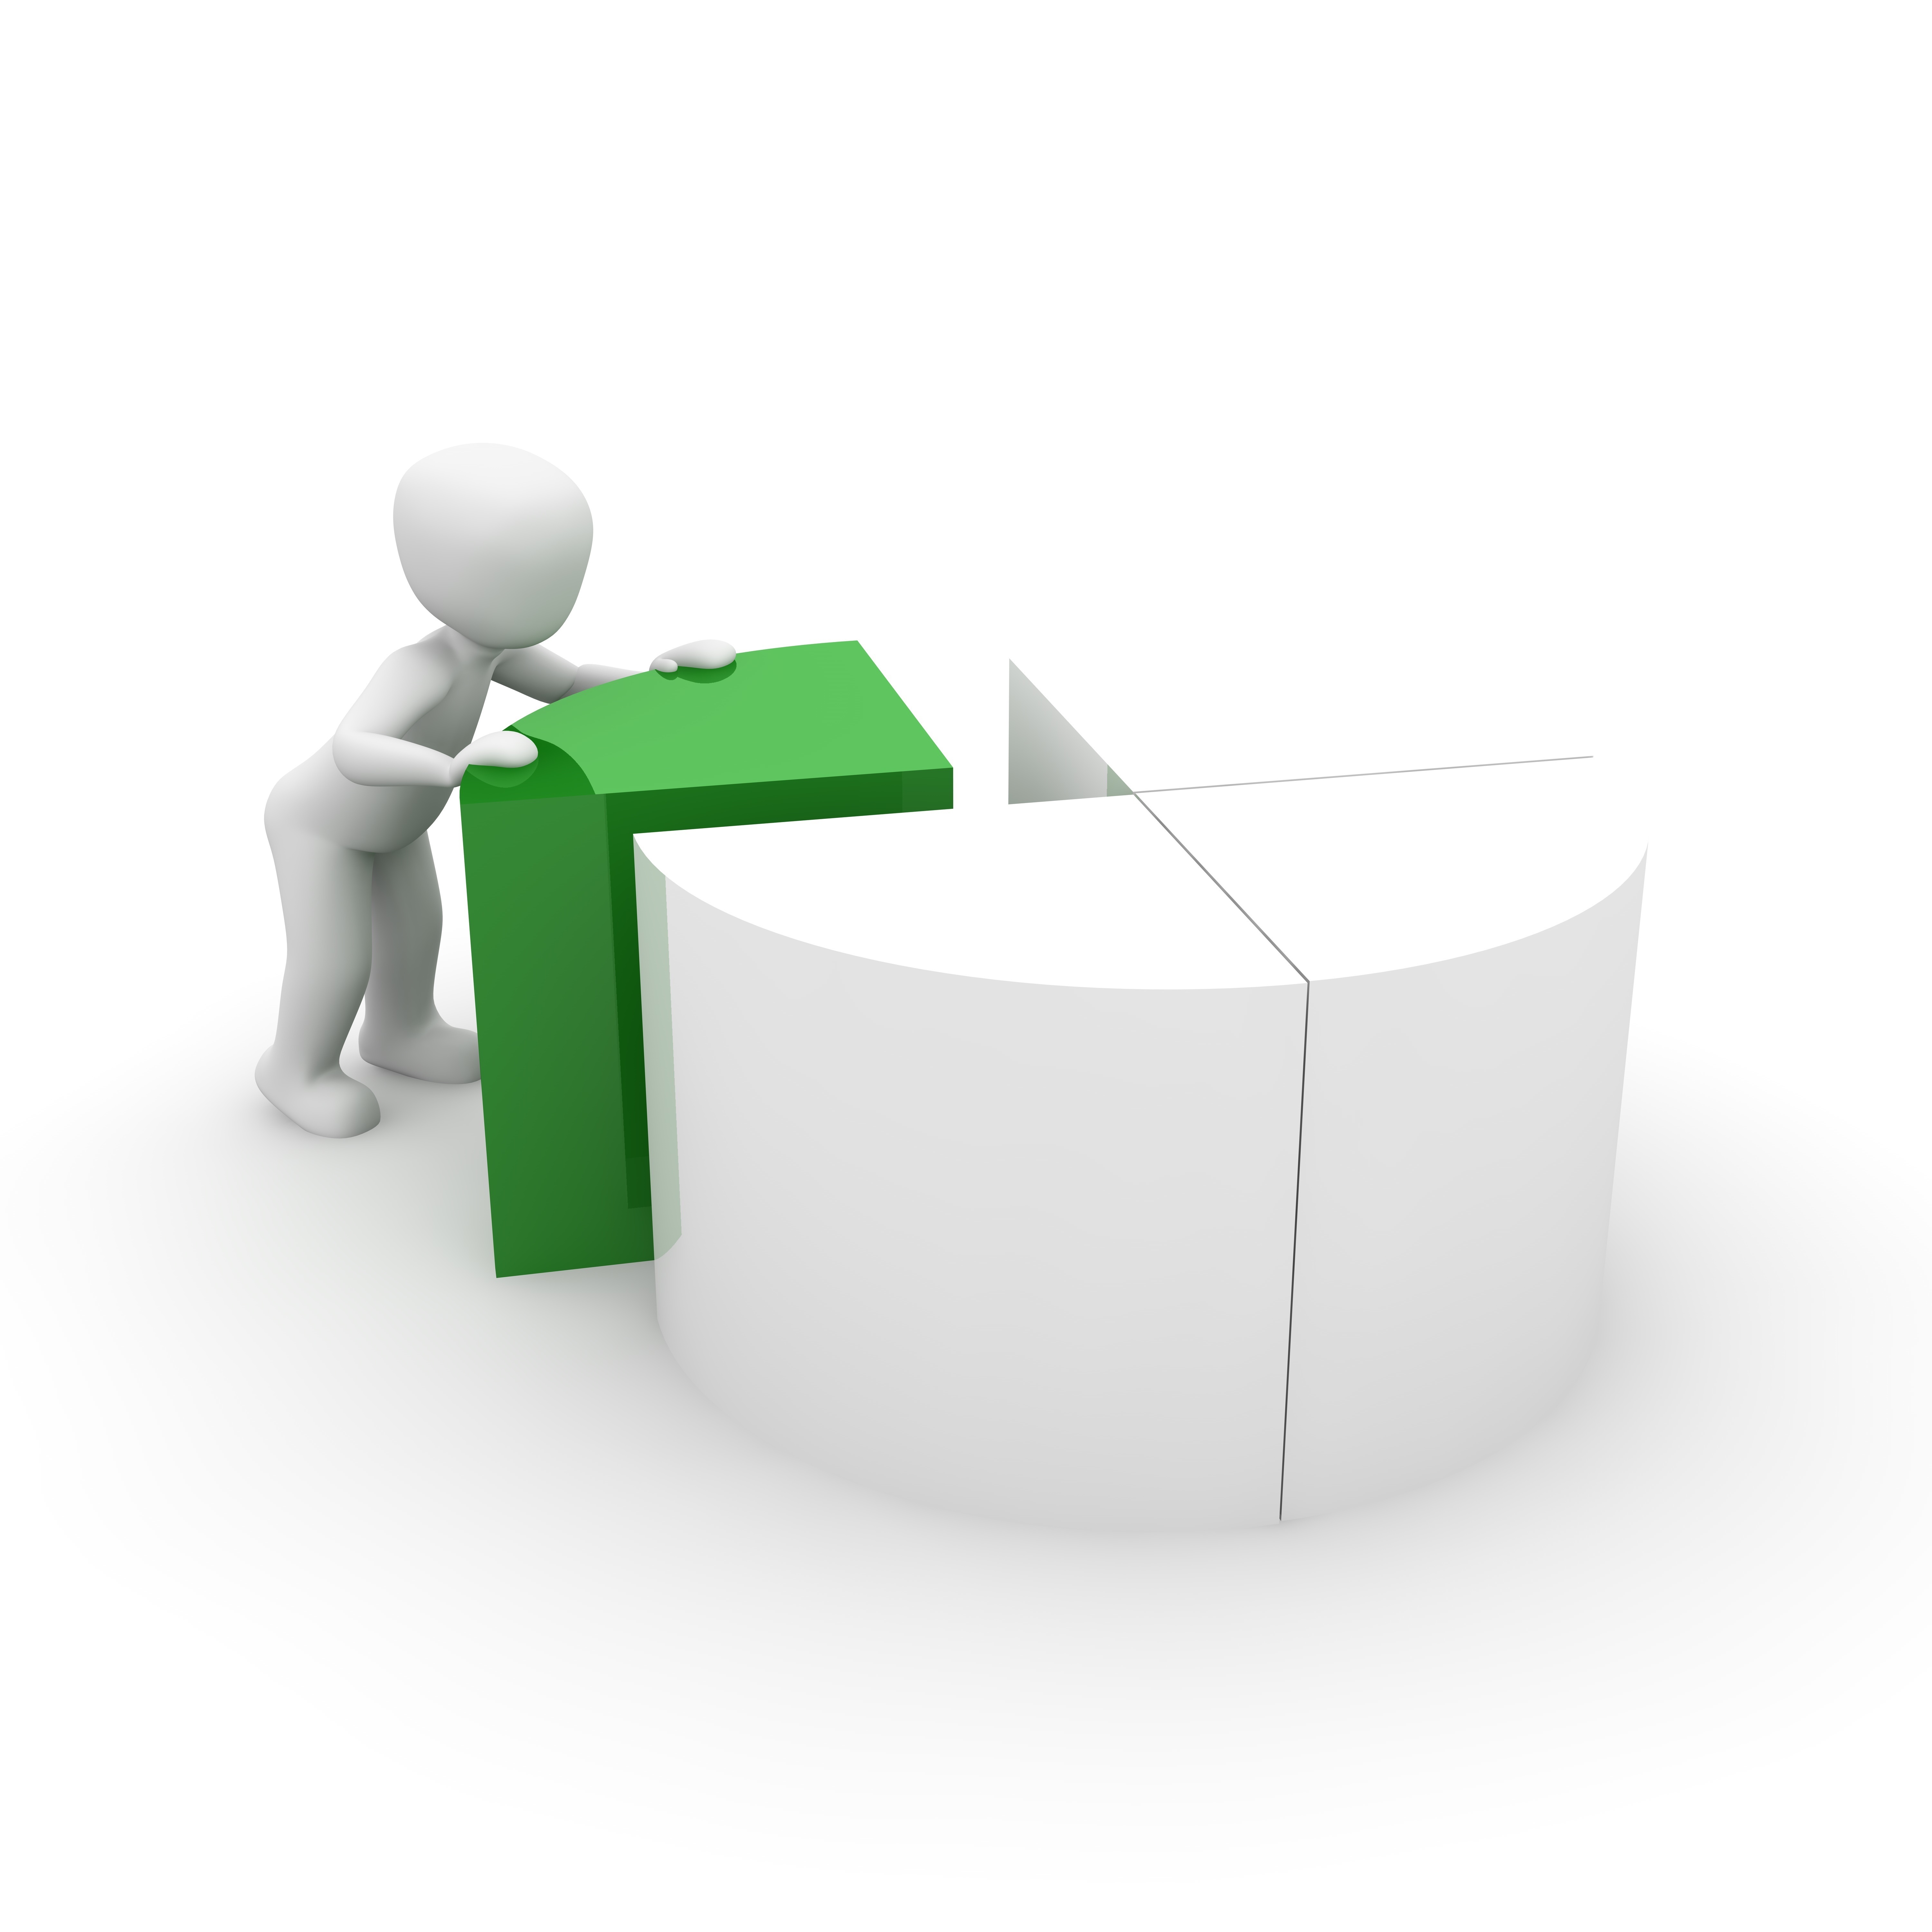
meeting, business, furniture, product, help, capital, graph, diagram, euro, dollar, course, banks, pension, network, loss, economy, policy, recession, businessmen, finance, analysis, values, e commerce, stock exchange, pay, investments, profits, shares, economic crisis, financial world, financial crisis, bidet, speculation, capital market, trading floor, toilet seat, world economy, financial equalization, loans, commodity futures, date of goods